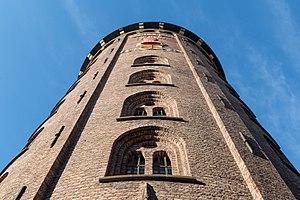
Rundetårn est une tour du XVIIᵉ siècle à Copenhague au Danemark. La tour fait partie de l'Ouvrage de la Trinité, qui fut construit pour fournir aux érudits de l’époque un observatoire astronomique, une église et une bibliothèque universitaire.